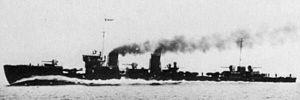
La classe Minekaze est la première classe de destroyers de 1ʳᵉ classe de la Marine impériale japonaise construite après la Première Guerre mondiale.
Cette liste dresse les plus grandes catastrophes maritimes pendant la Seconde Guerre mondiale au regard du nombre de victimes. Du fait de son contexte, une Seconde Guerre mondiale sanguinaire entachée de nombreux drames, ces catastrophes resteront longtemps quasi ignorées.